Undergraduate education

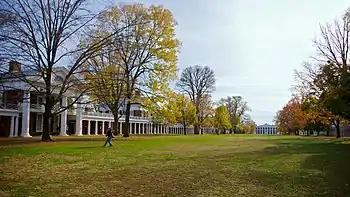
The University of Virginia, founded in 1819 by Thomas Jefferson in Charlottesville, Virginia

In the United States, undergraduate education refers to a student who is studying for a bachelor's degree. The most common bachelor's degrees are Bachelor of Arts (BA/AB) and Bachelor of Science (BS/SB), but other degrees such as Bachelor of Fine Arts (BFA), Bachelor of Business Administration (BBA), Bachelor of Music (BM), Bachelor of Social Work (BSW), Bachelor of Engineering/Bachelor of Science in Engineering (BEng/BSE), Bachelor of Science in Nursing (BSN), Bachelor of Business Administration/Bachelor of Science in Business Administration (BBA/BSBA), Bachelor of Education (Ed.B), Bachelor of Liberal Arts (BLA/ALB), and Bachelor of Architecture (BArch) are also possible. Most commonly these degrees require four years of full-time study after high school. An additional accolade to the bachelor's degree is the Honours degree.